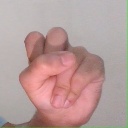
अक्षर: स